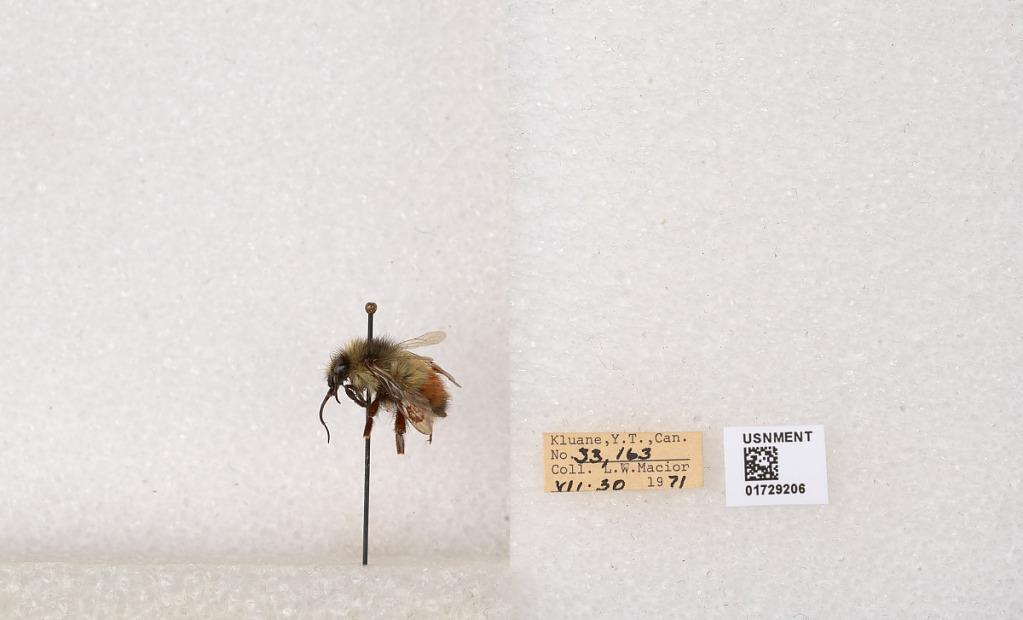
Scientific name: Bombus flavifrons Cresson
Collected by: L. Macior
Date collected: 1971-7-30
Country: Canada
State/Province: Yukon Territory
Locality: Kluane National Park and Reserve
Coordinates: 60.7493, -139.504